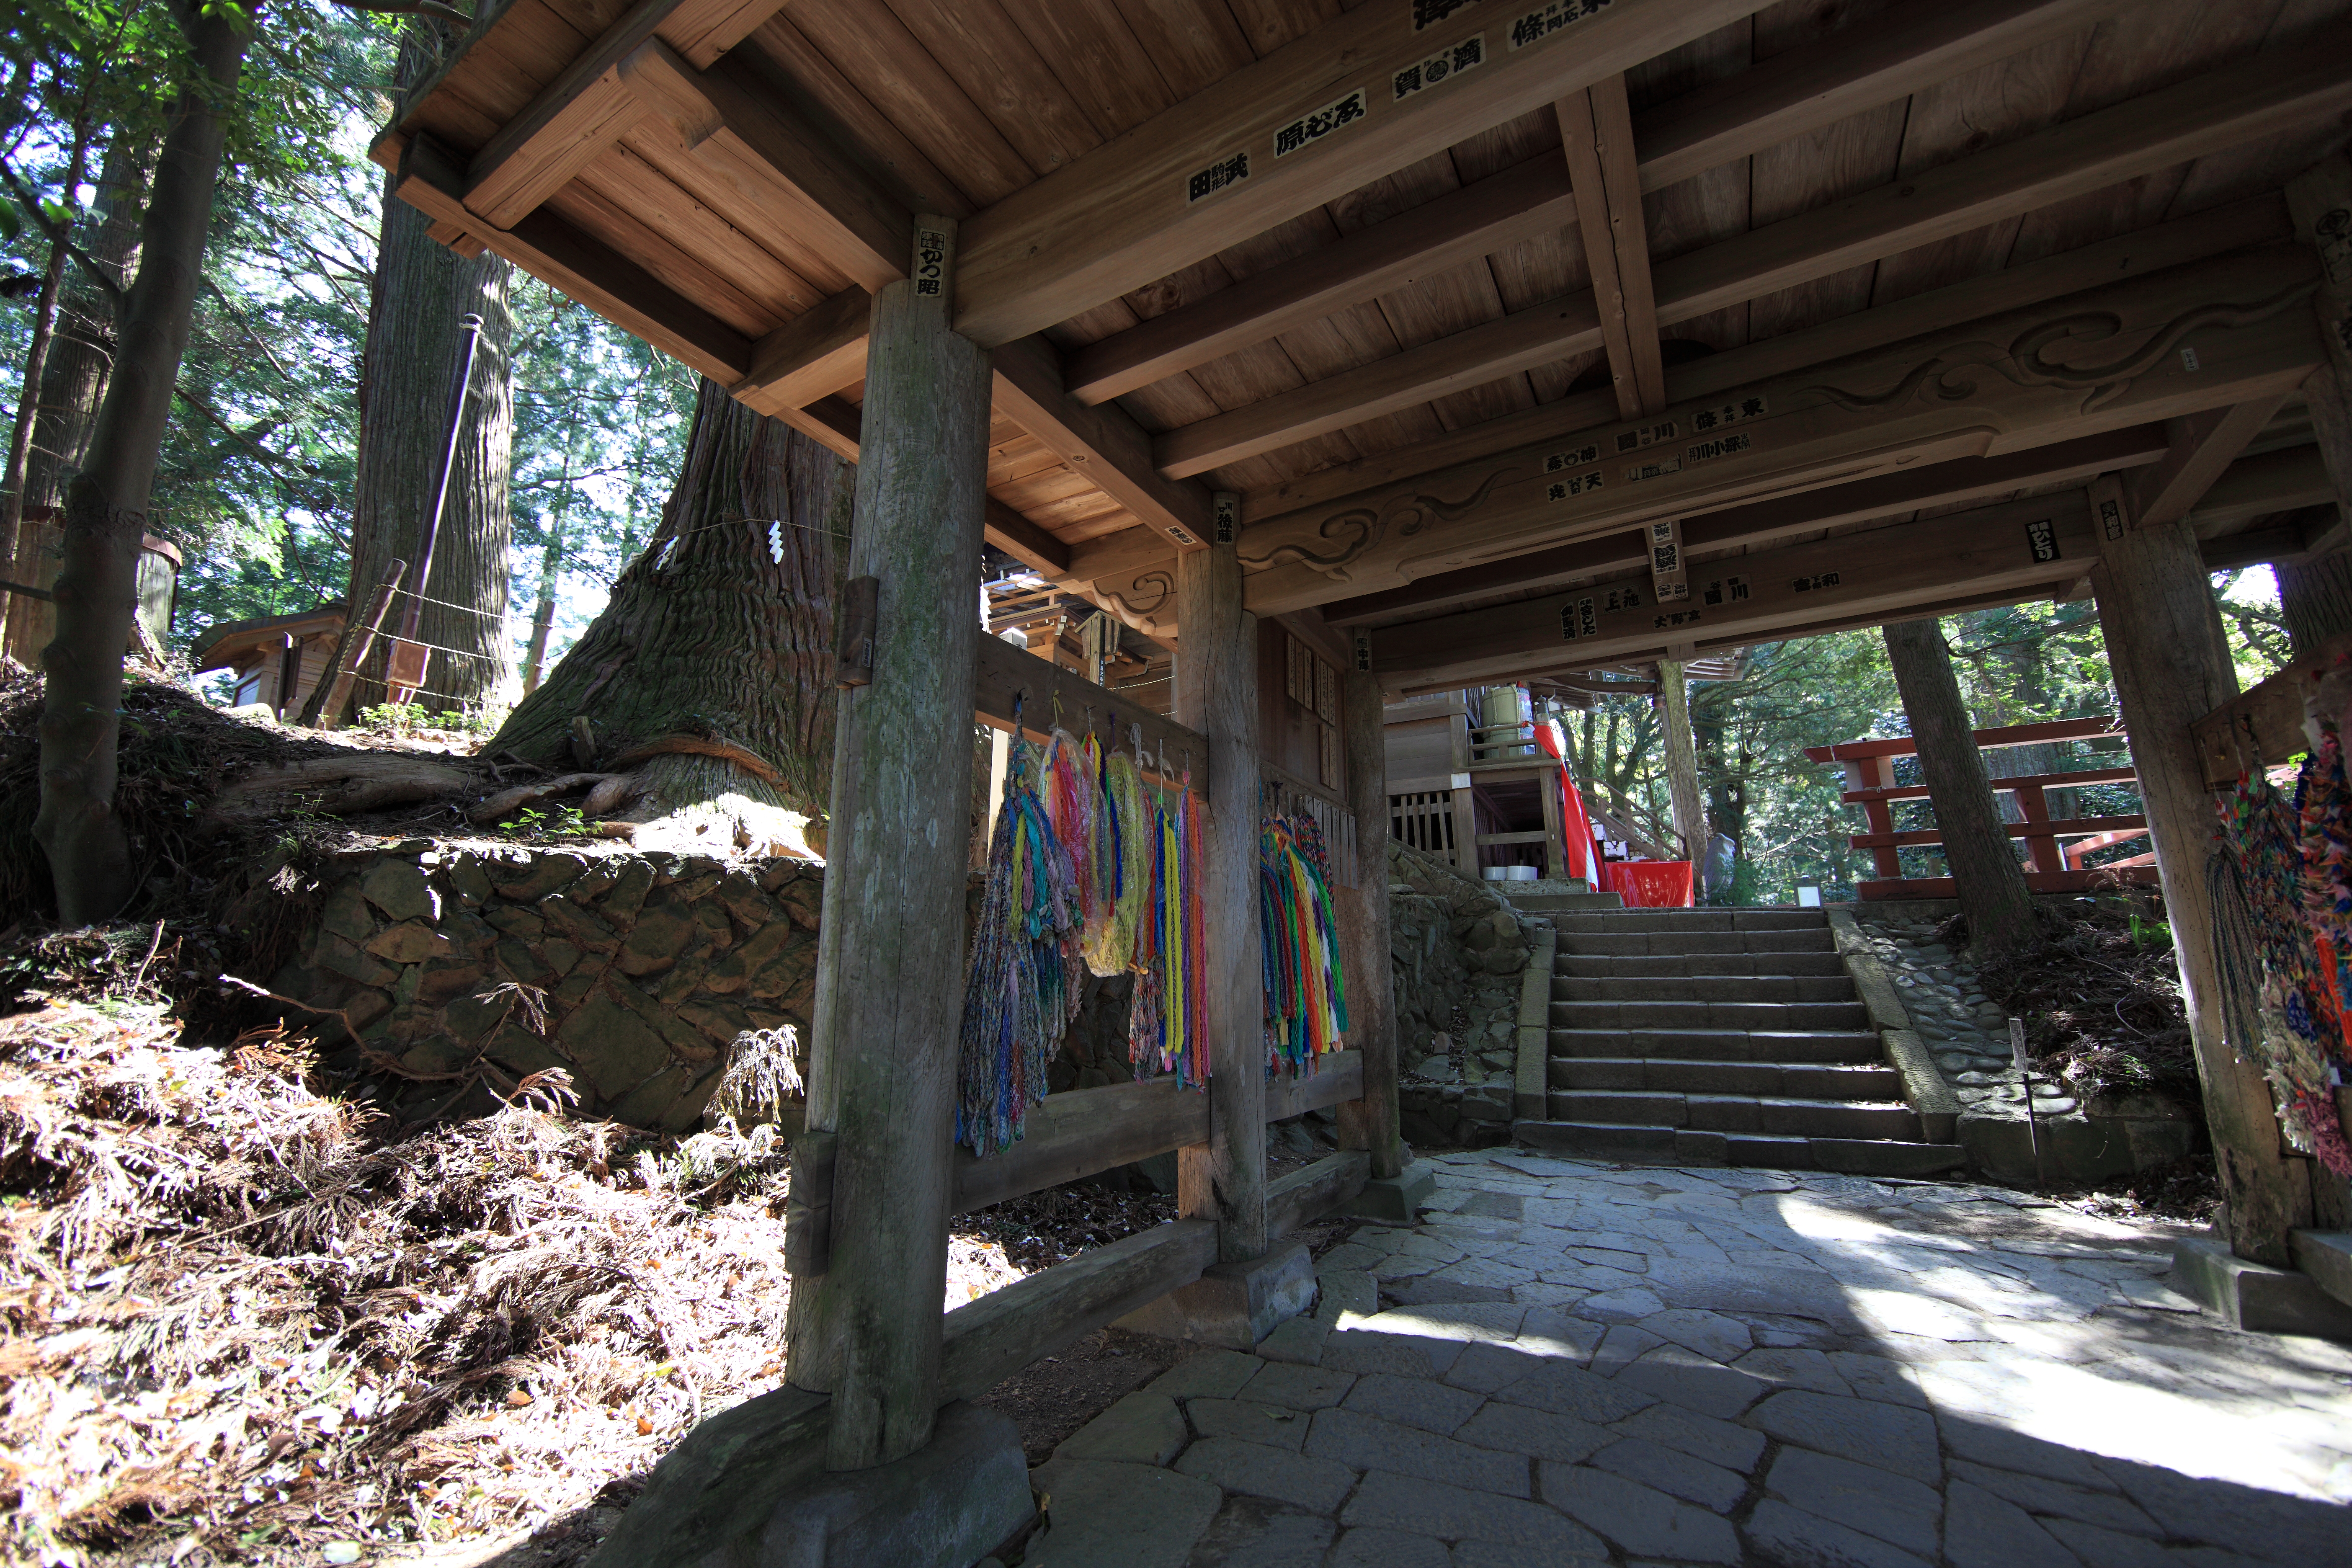
house, home, high, cottage, shrine, tochigi, 5d, hires, log cabin, markii, hi, res, resolution, nasu, torinokosanshoujinja, outdoor structure